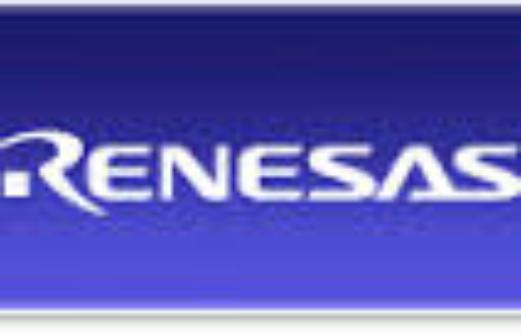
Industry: Electronic